Don Lane

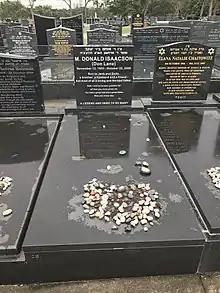
Lane's grave at Macquarie Park.

Lane died from a dementia-related illness caused by Alzheimer's disease on October 22, 2009 in Sydney. During the last eighteen months of his life, due to his deteriorating health, he relocated from his Sydney apartment to Montefiore Nursing Home in Randwick in Sydney's east. A private Jewish funeral ceremony and burial attended by close family and friends was held at Macquarie Park Cemetery and Crematorium a day after his death.